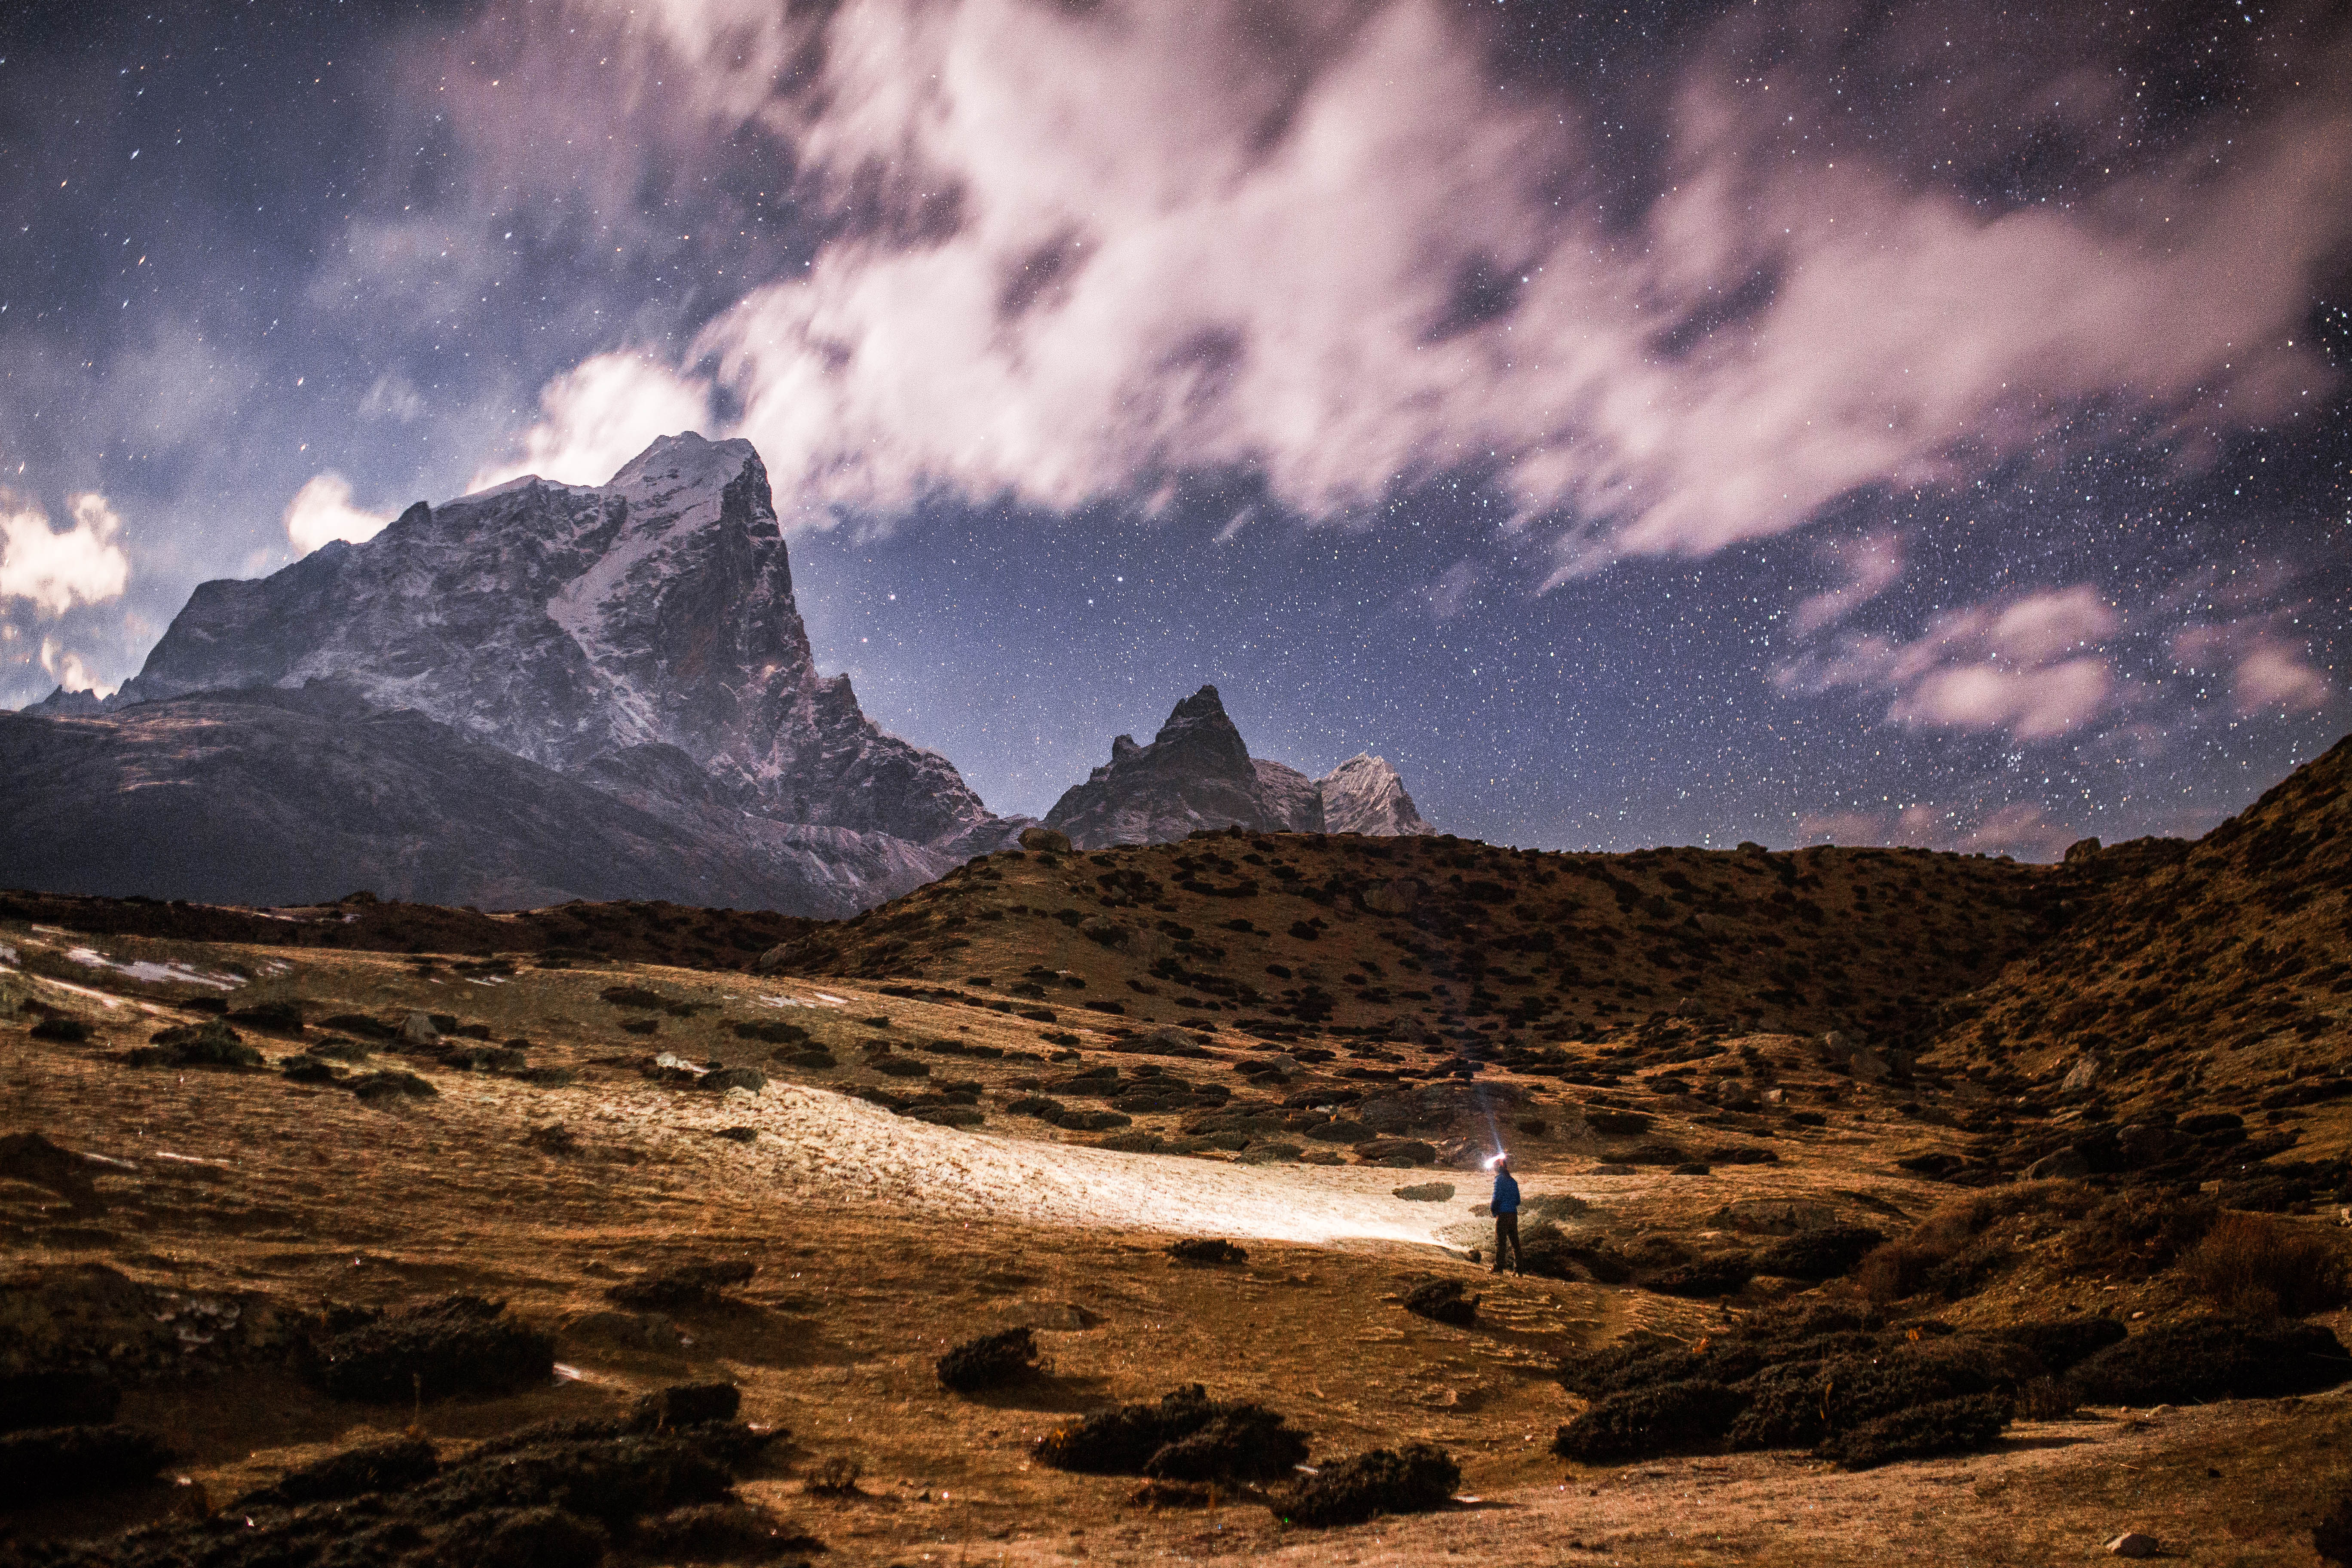
landscape, nature, rock, horizon, wilderness, mountain, snow, cloud, sky, sunrise, sunlight, morning, hill, dawn, valley, mountain range, plateau, landform, geographical feature, mountainous landforms